Automated Tropical Cyclone Forecasting System

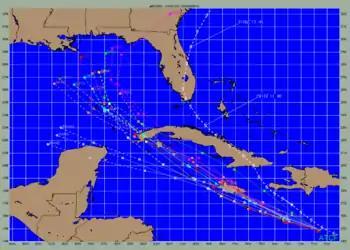
This is how forecast model tracks appear within ATCF. This example is from 2006 Ernesto's first advisory. The NHC official forecast is light blue, while the storm's actual track is the white line over Florida.

The Automated Tropical Cyclone Forecasting System (ATCF) is a piece of software originally developed to run on a personal computer for the Joint Typhoon Warning Center (JTWC) in 1988, and the National Hurricane Center (NHC) in 1990. ATCF remains the main piece of forecasting software used for the United States Government, including the JTWC, NHC, and Central Pacific Hurricane Center. Other tropical cyclone centers in Australia and Canada developed similar software in the 1990s. The data files with ATCF lie within three decks, known as the a-, b-, and f-decks. The a-decks include forecast information, the b-decks contain a history of center fixes at synoptic hours, and the f-decks include the various fixes made by various analysis center at various times. In the years since its introduction, it has been adapted to Unix and Linux platforms.